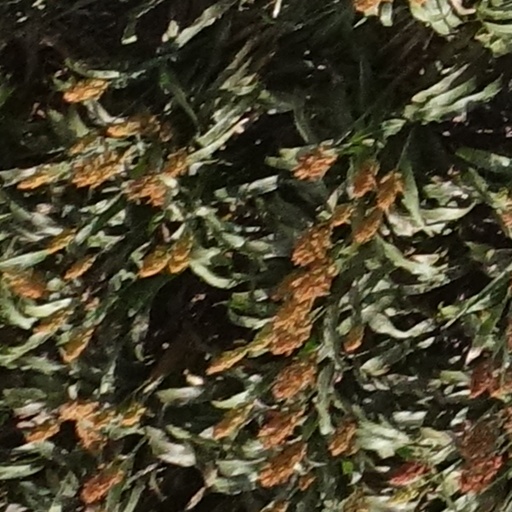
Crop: sorghum